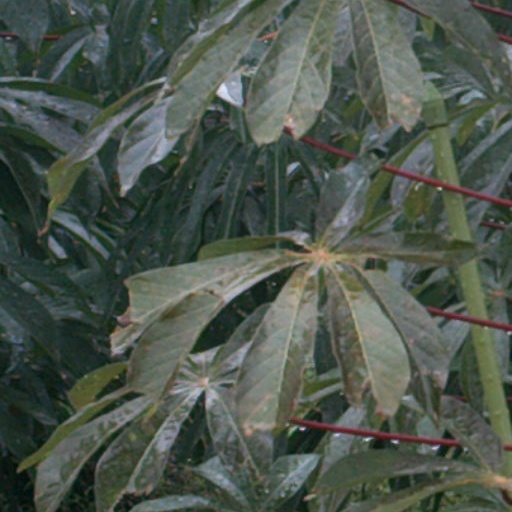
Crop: cassava